E. E. Gostelow

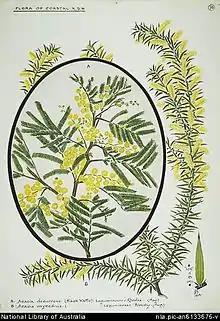
"Acacia decurrens" (Black wattle), "Acacia oxycedrus" 1922

Ebenezer Edward Gostelow (18 December 1866 – 1944) was an Australian painter of flowers, birds and butterflies.